Majaa Talkies

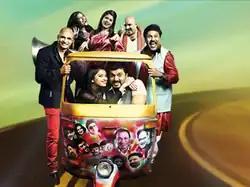

The cast of the show mainly contains Srujan Lokesh, Indrajit Lankesh, Shwetha Chengappa, Aparna, Mimicry Dayanand and V Manohar with permanent characters. Pavan Kumar, Rajashekhar and many other artists have no fixed character and play different characters as per the scripts. Mandya Ramesh, Kuri Prathap and Naveen Padil were added to the main cast later in the show with permanent characters. Recurring cast with fixed characters include Vandana Dayanand and Rajini. The table below briefs about the cast and characters in detail.